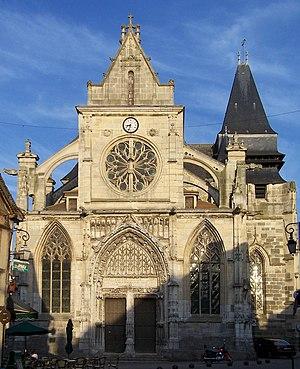
Église Saint-Jacques-le-Majeur-et-Saint-Christophe de Houdan (Yvelines, France)
L'église Saint-Jacques-le-Majeur-et-Saint-Christophe est une église catholique située à Houdan, en France.
Cet article recense les monuments historiques de France classés en 1840, la première protection de ce type dans le pays.
Cet article recense les monuments historiques du nord des Yvelines, en France.